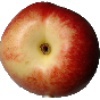
Label: images